Major Dundee

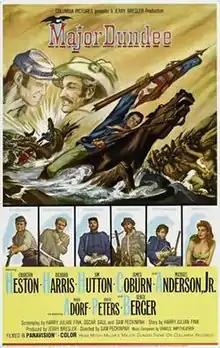
Theatrical release poster

Major Dundee is a 1965 American Western film directed by Sam Peckinpah and starring Charlton Heston, Richard Harris, Jim Hutton, and James Coburn. Written by Harry Julian Fink, the film is about a Union cavalry officer who leads a contentious troop of Army regulars, Confederate prisoners, and Indian scouts on an expedition into Mexico during the American Civil War to destroy a band of Apaches who have been raiding United States bases and settlements in the New Mexico territory. "Major Dundee" was filmed in various locations in Mexico. The movie was filmed in Eastman Color by Pathécolor, print by Technicolor.